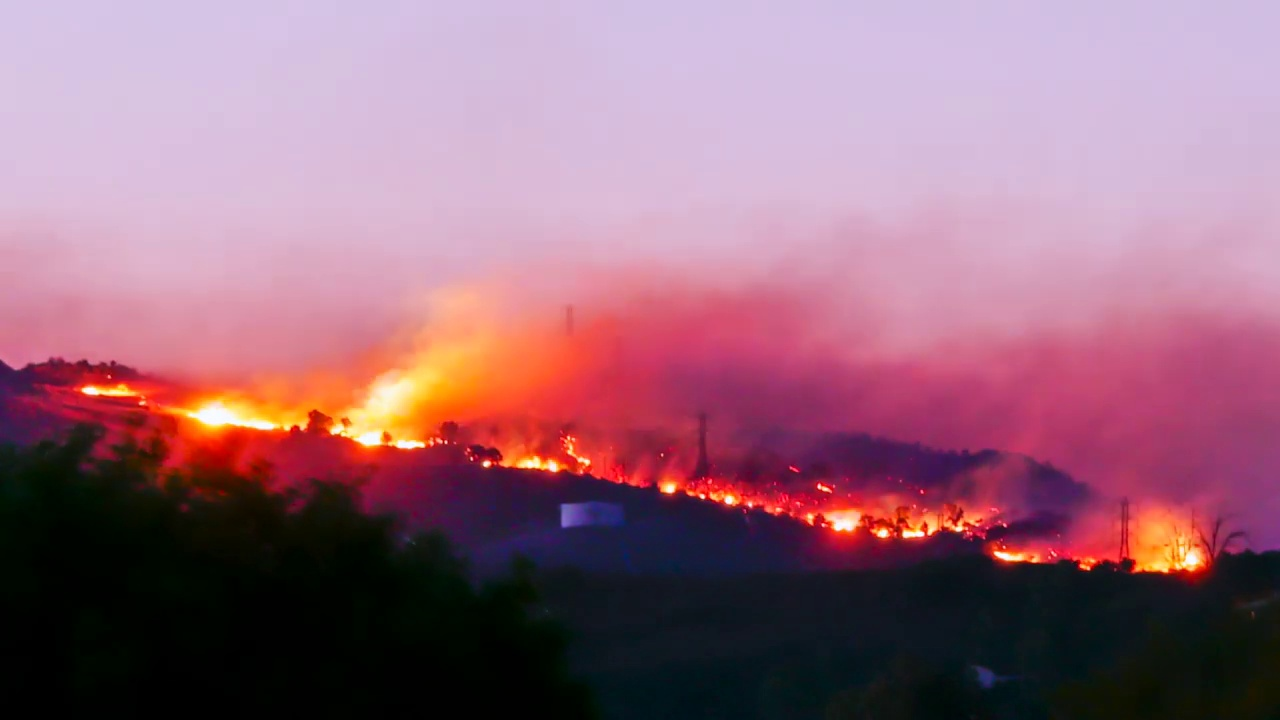
Fire: yes
Smoke: yes